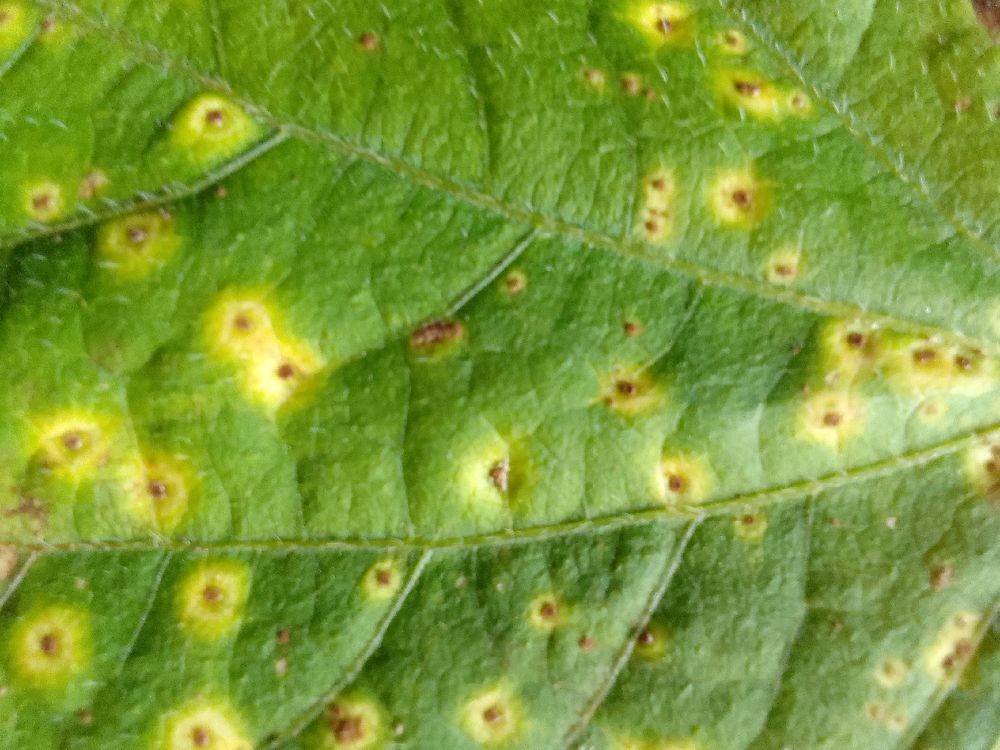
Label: rust